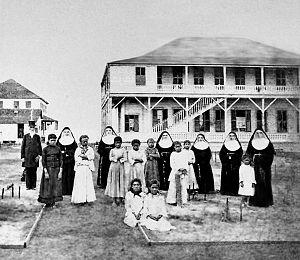
Kapiʻolani, nom complet Kapiʻolani Napelakapuokakaʻe, est la reine et l'épouse du roi Kalākaua du royaume d'Hawaï, qui règne de 1874 à 1891, jusqu'à sa mort. Elle est alors connue en tant que reine douairière Kapiʻolani. Profondément préoccupée par la santé et le bien-être des natifs d'Hawaï, Kapiʻolani crée le Kapiʻolani Home for Girls, pour l'éducation des filles des résidents de la colonie de la lèpre à Kalaupapa et la maternité Kapiʻolani, où les mères et les nouveau-nés hawaïens peuvent recevoir des soins.